Gérard Cohen

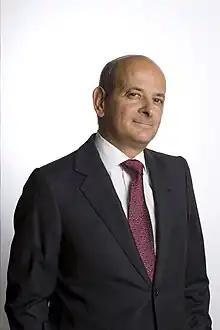
Gérard Cohen, private banker and patron of the arts

Gérard Cohen (born February 19, 1953) is a Swiss private banker and patron of the arts. Between 1991 and 2016 he was managing director of HSBC Private Bank in Monaco.